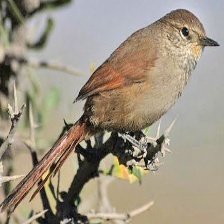
Species: AUSTRAL CANASTERO
Scientific name: ASTHENES ANTHOIDES